Beth Eden Baptist Church

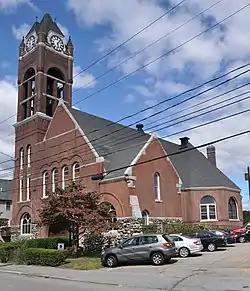

The Beth Eden Baptist Church is a historic Baptist church building at 84 Maple Street in Waltham, Massachusetts. Built in 1891, it is a fine local example of Romanesque Revival architecture and is further notable as the oldest church on Waltham's South Side. The church was added to the National Historic Register of Historic Places in 1989. Its Settled Pastor is Rev. Dr. Esther Pearson.